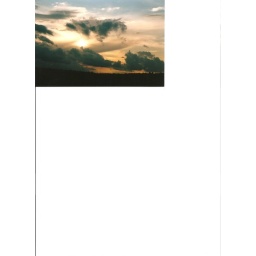
sky above lake caspian